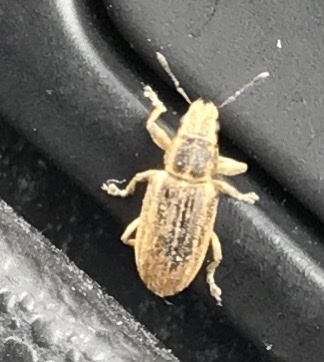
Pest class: pea_leaf_weevil